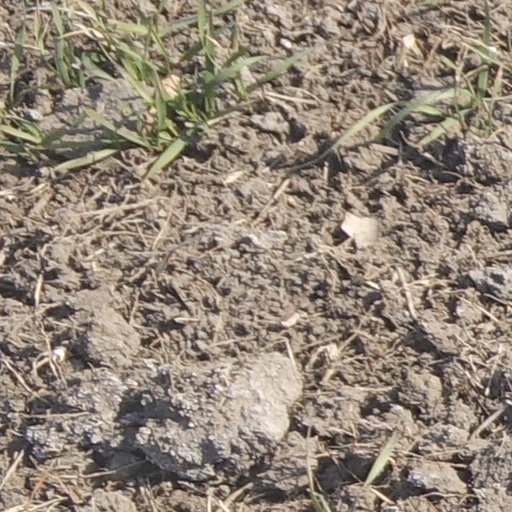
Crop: wheat